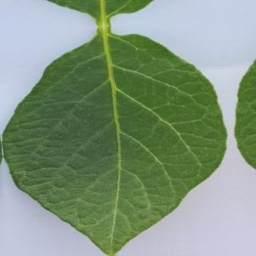
Etiqueta: Sana